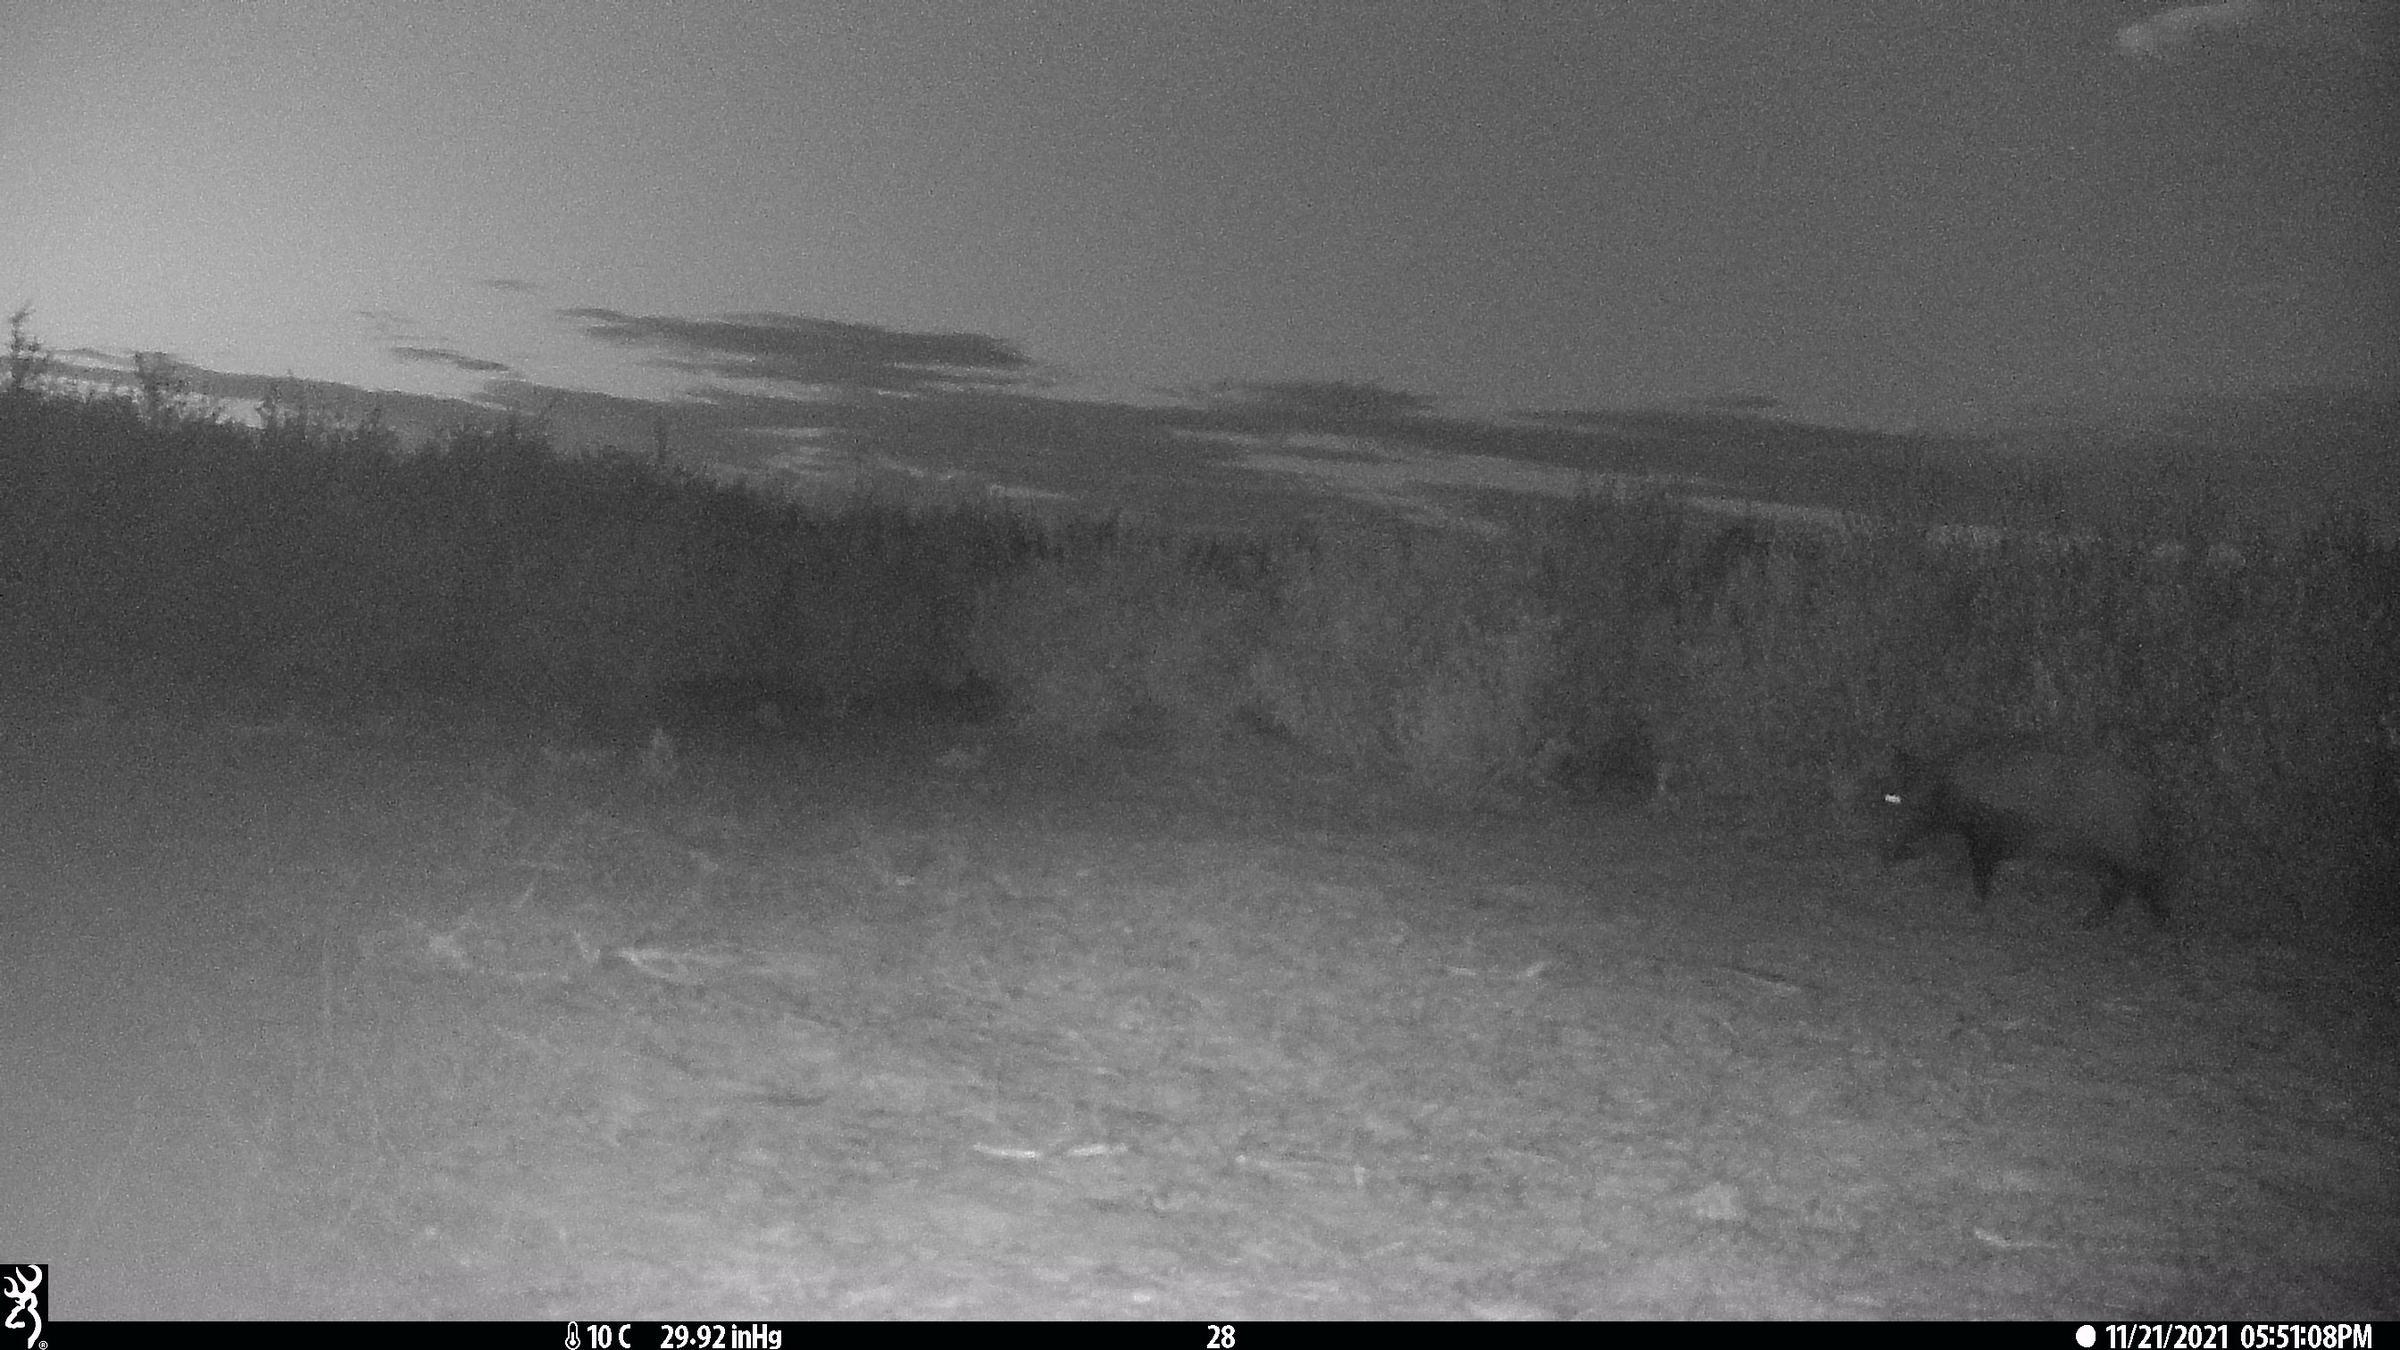
Species: Sus scrofa